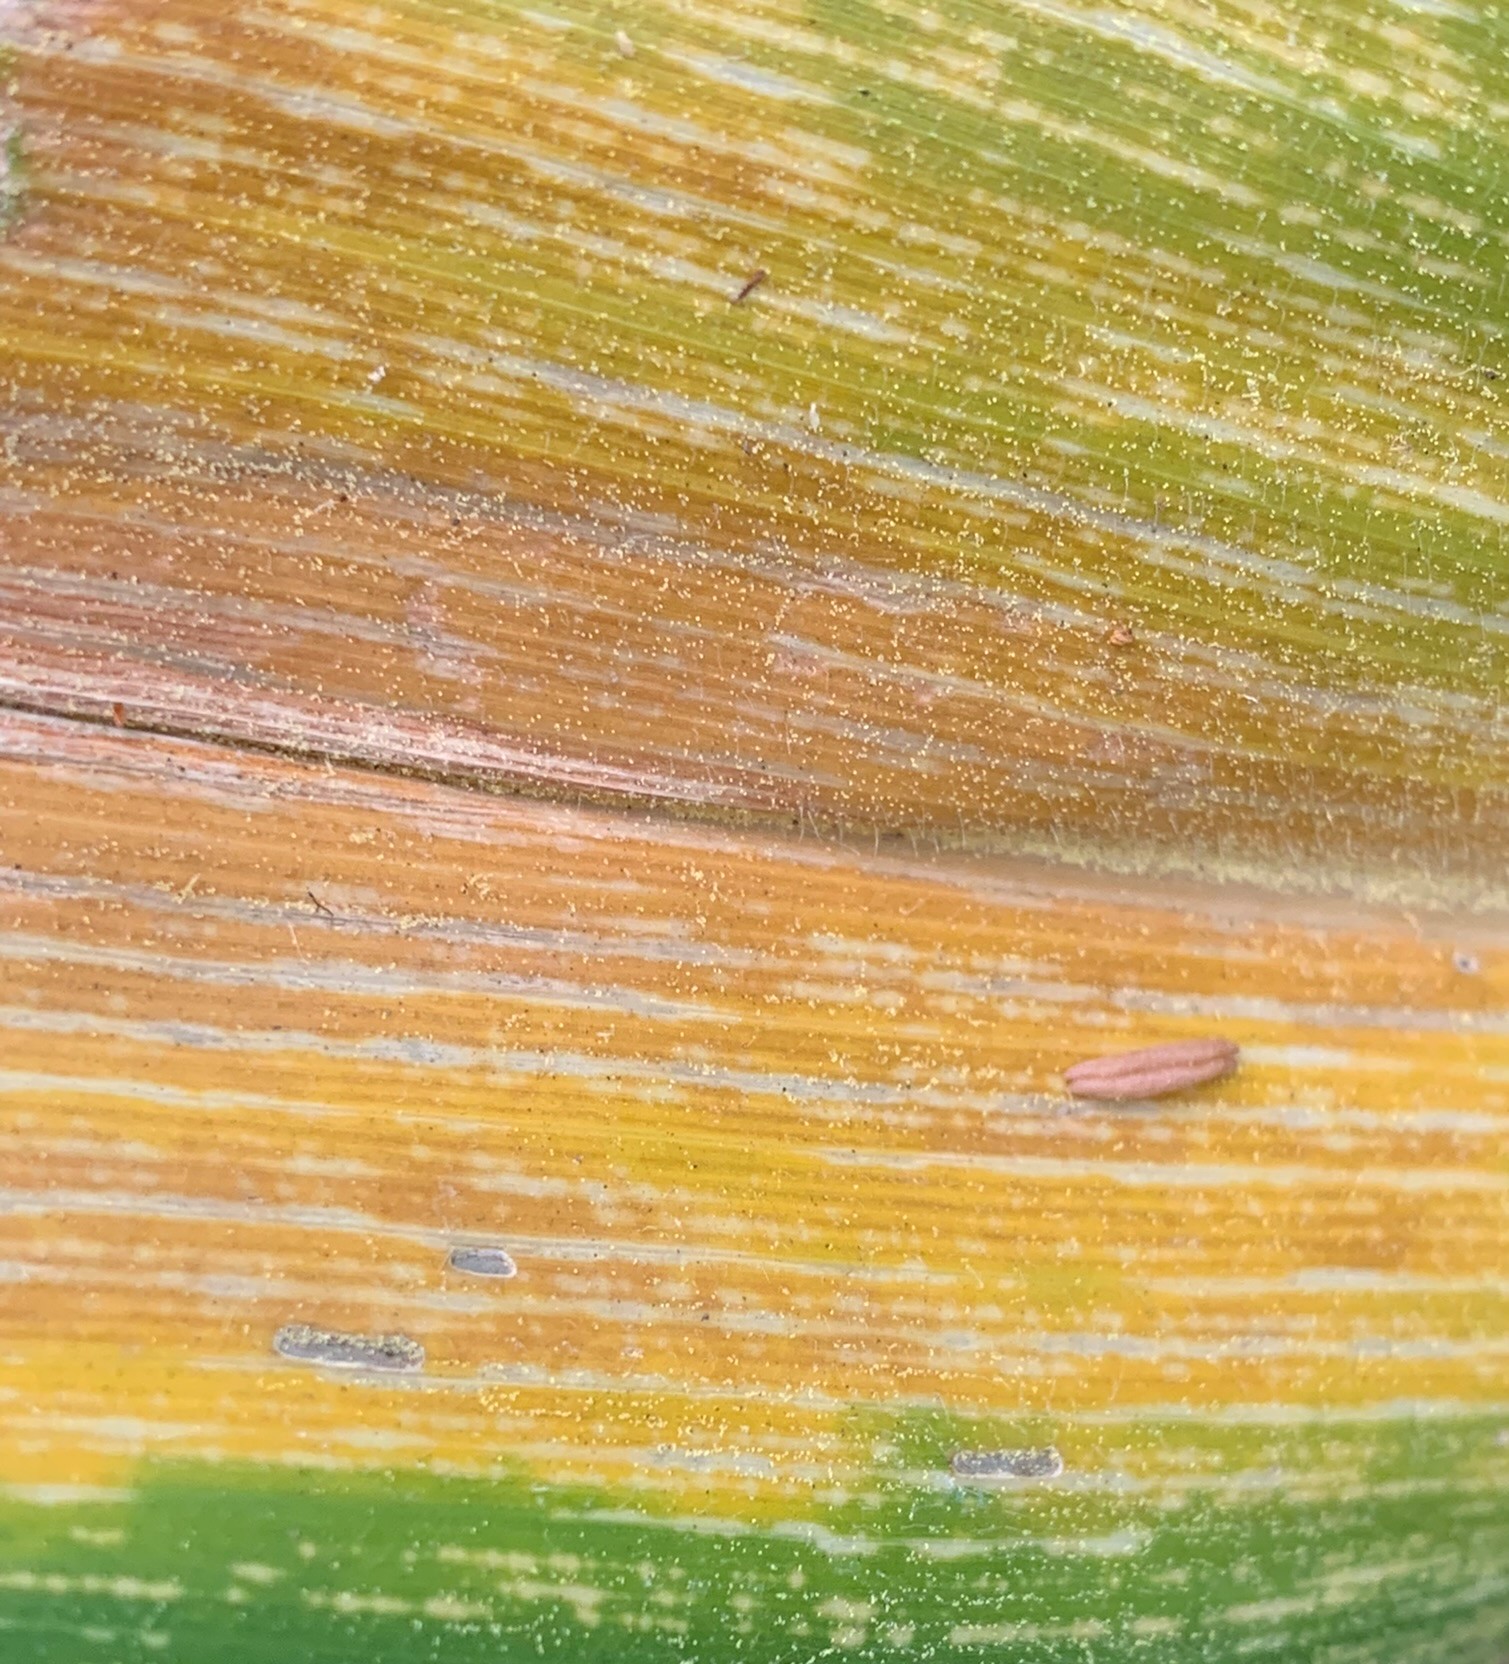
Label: MSV